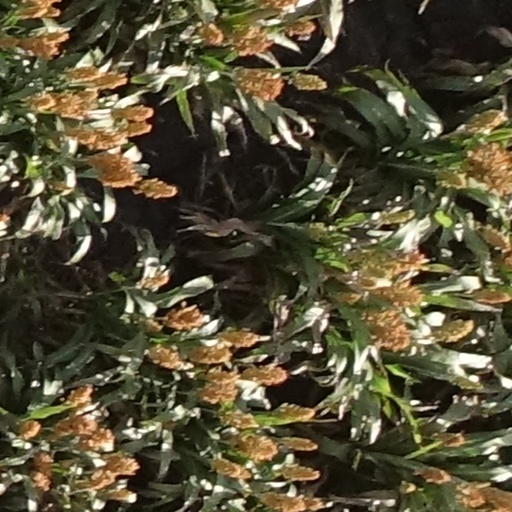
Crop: sorghum